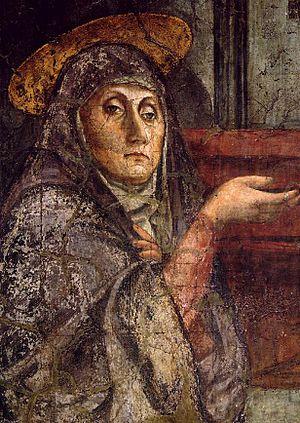
La Trinité est une fresque de Masaccio, peinte dans l'église Santa Maria Novella à Florence, entre 1425 et 1428, selon les sources, et redécouverte en 1861.